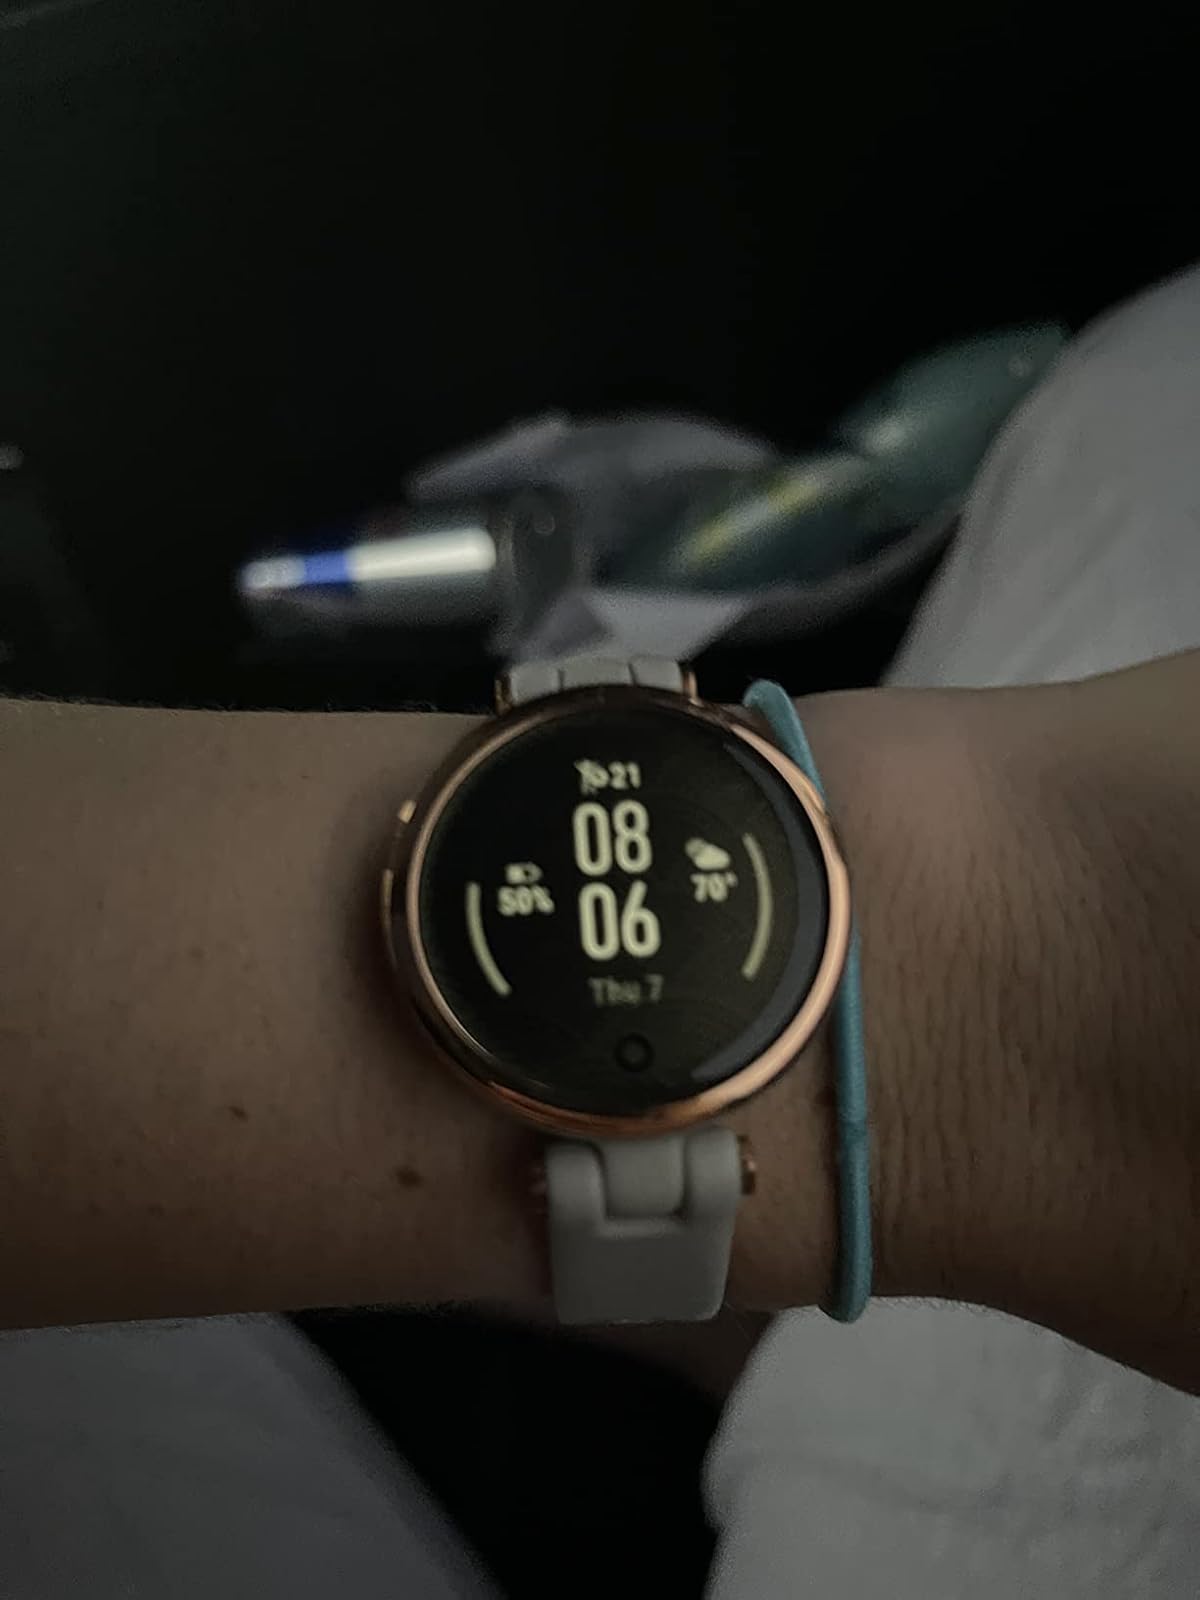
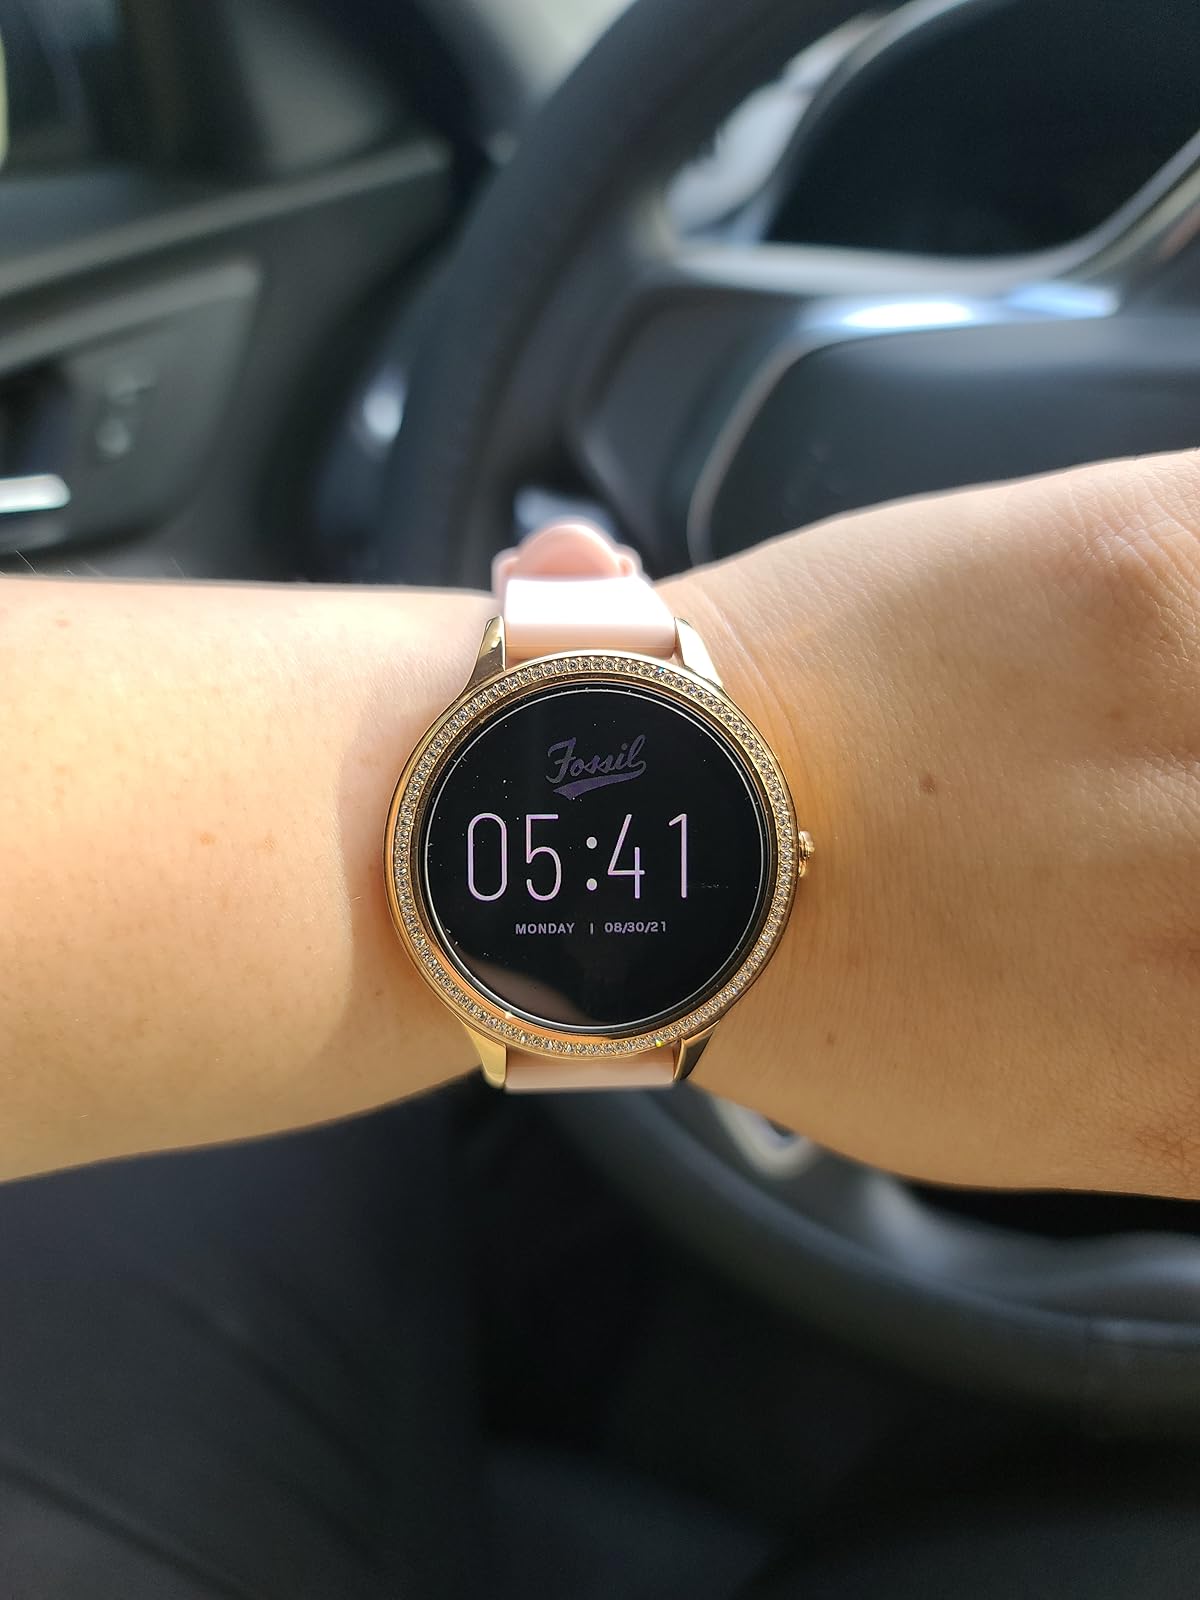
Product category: smartwatch
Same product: no